Dr. Dahesh

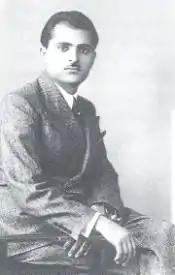

Dr. Dahesh (Arabic: الدكتور داهش) (June 1, 1909 – April 9, 1984) was the title and pen name of Salim Moussa Achi (Arabic: سليم موسى عشّي), a writer, poet, philosopher, and the founder of the spiritual doctrine referred to as Daheshism.